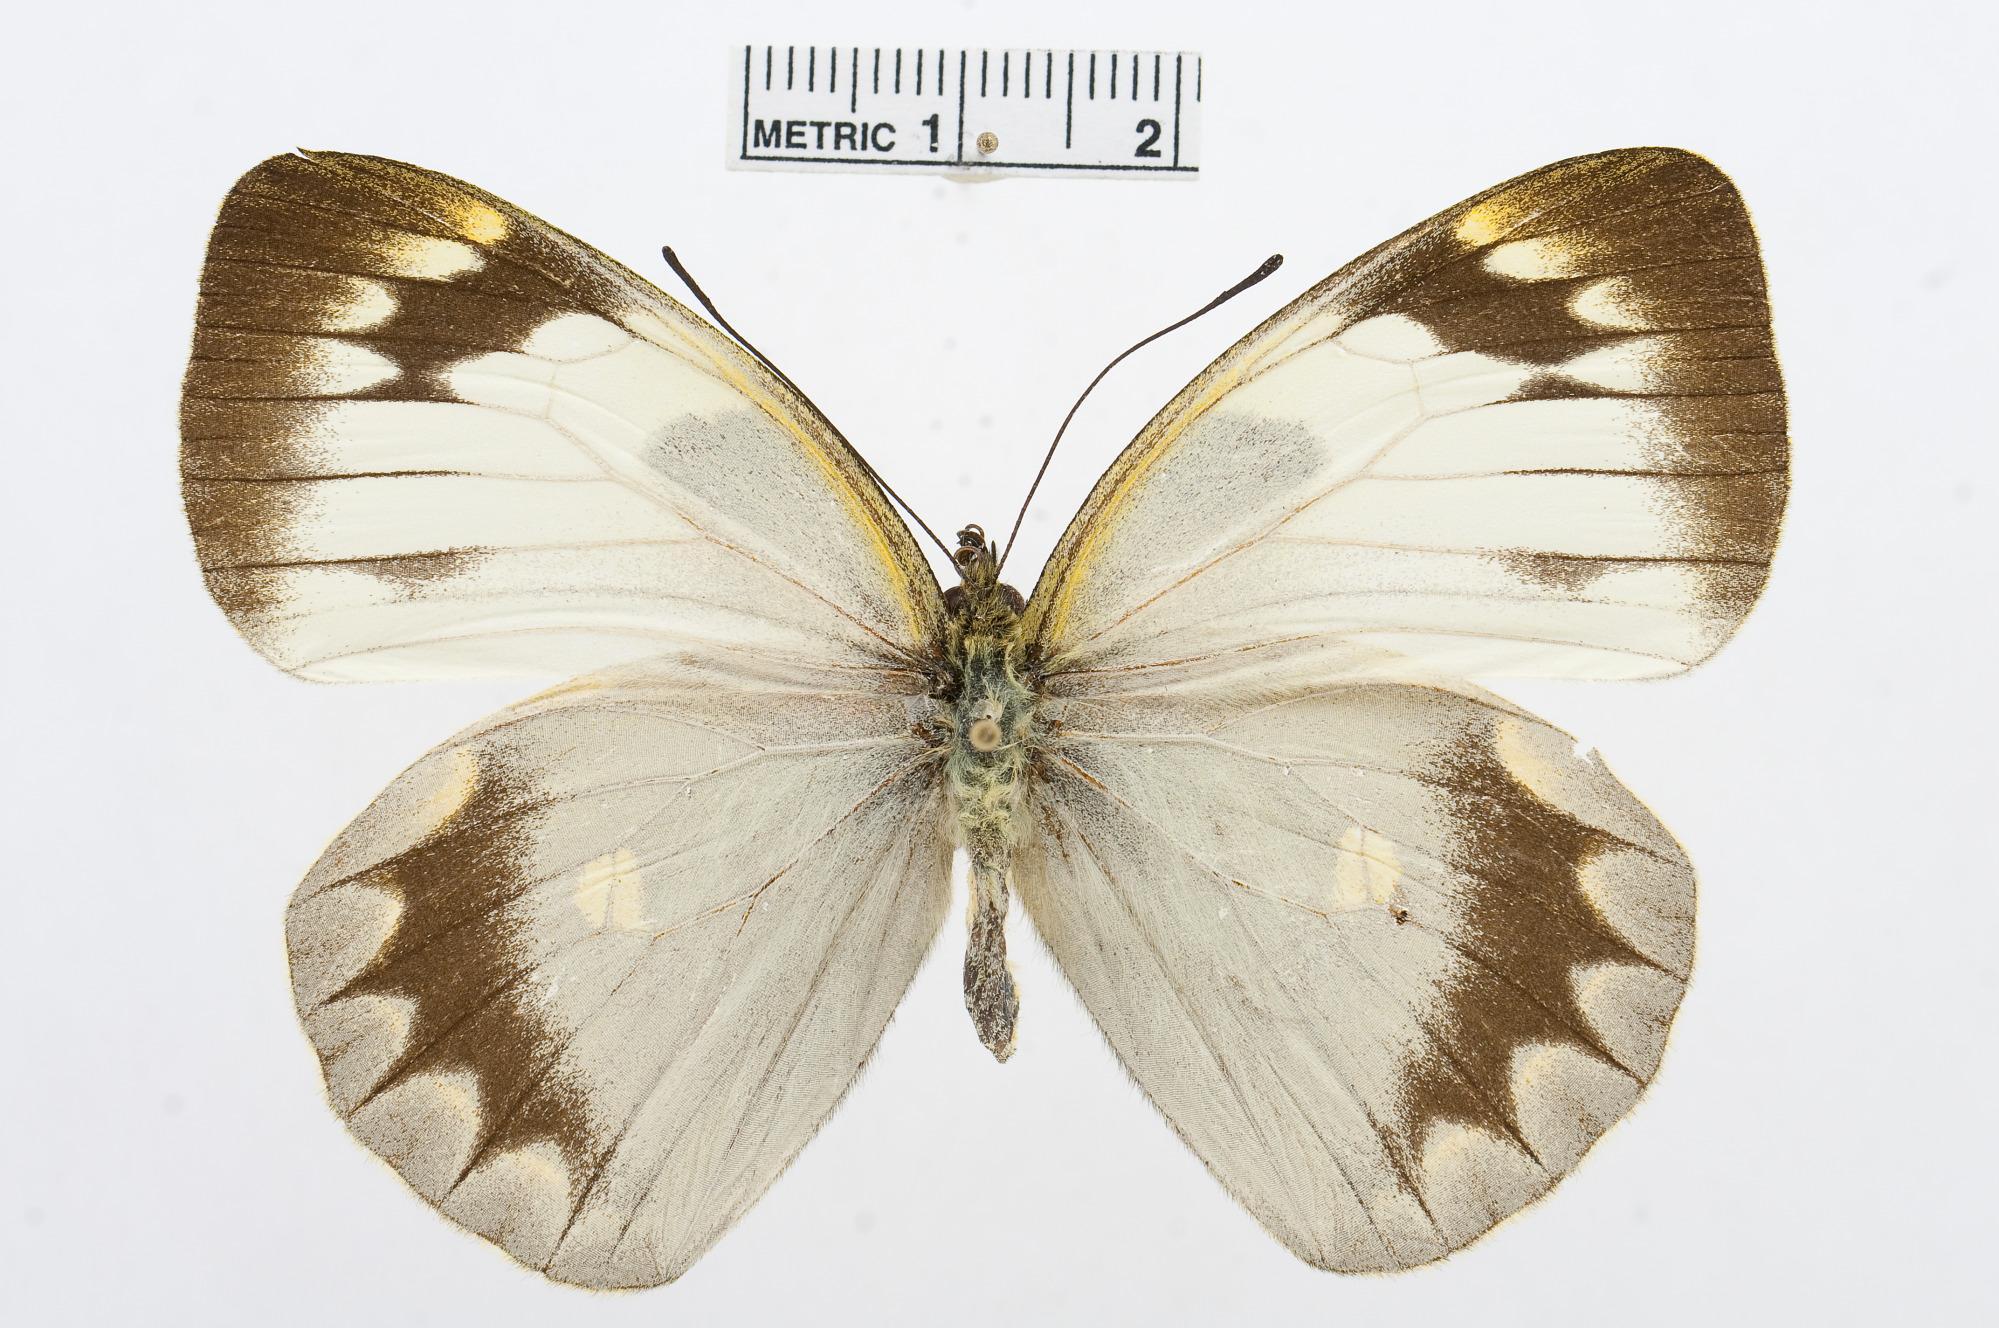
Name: Delias apoensis
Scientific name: Delias apoensis Talbot, 1928
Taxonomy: Animalia, Arthropoda, Insecta, Lepidoptera, Pieridae, Pierinae